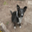
Label: dog